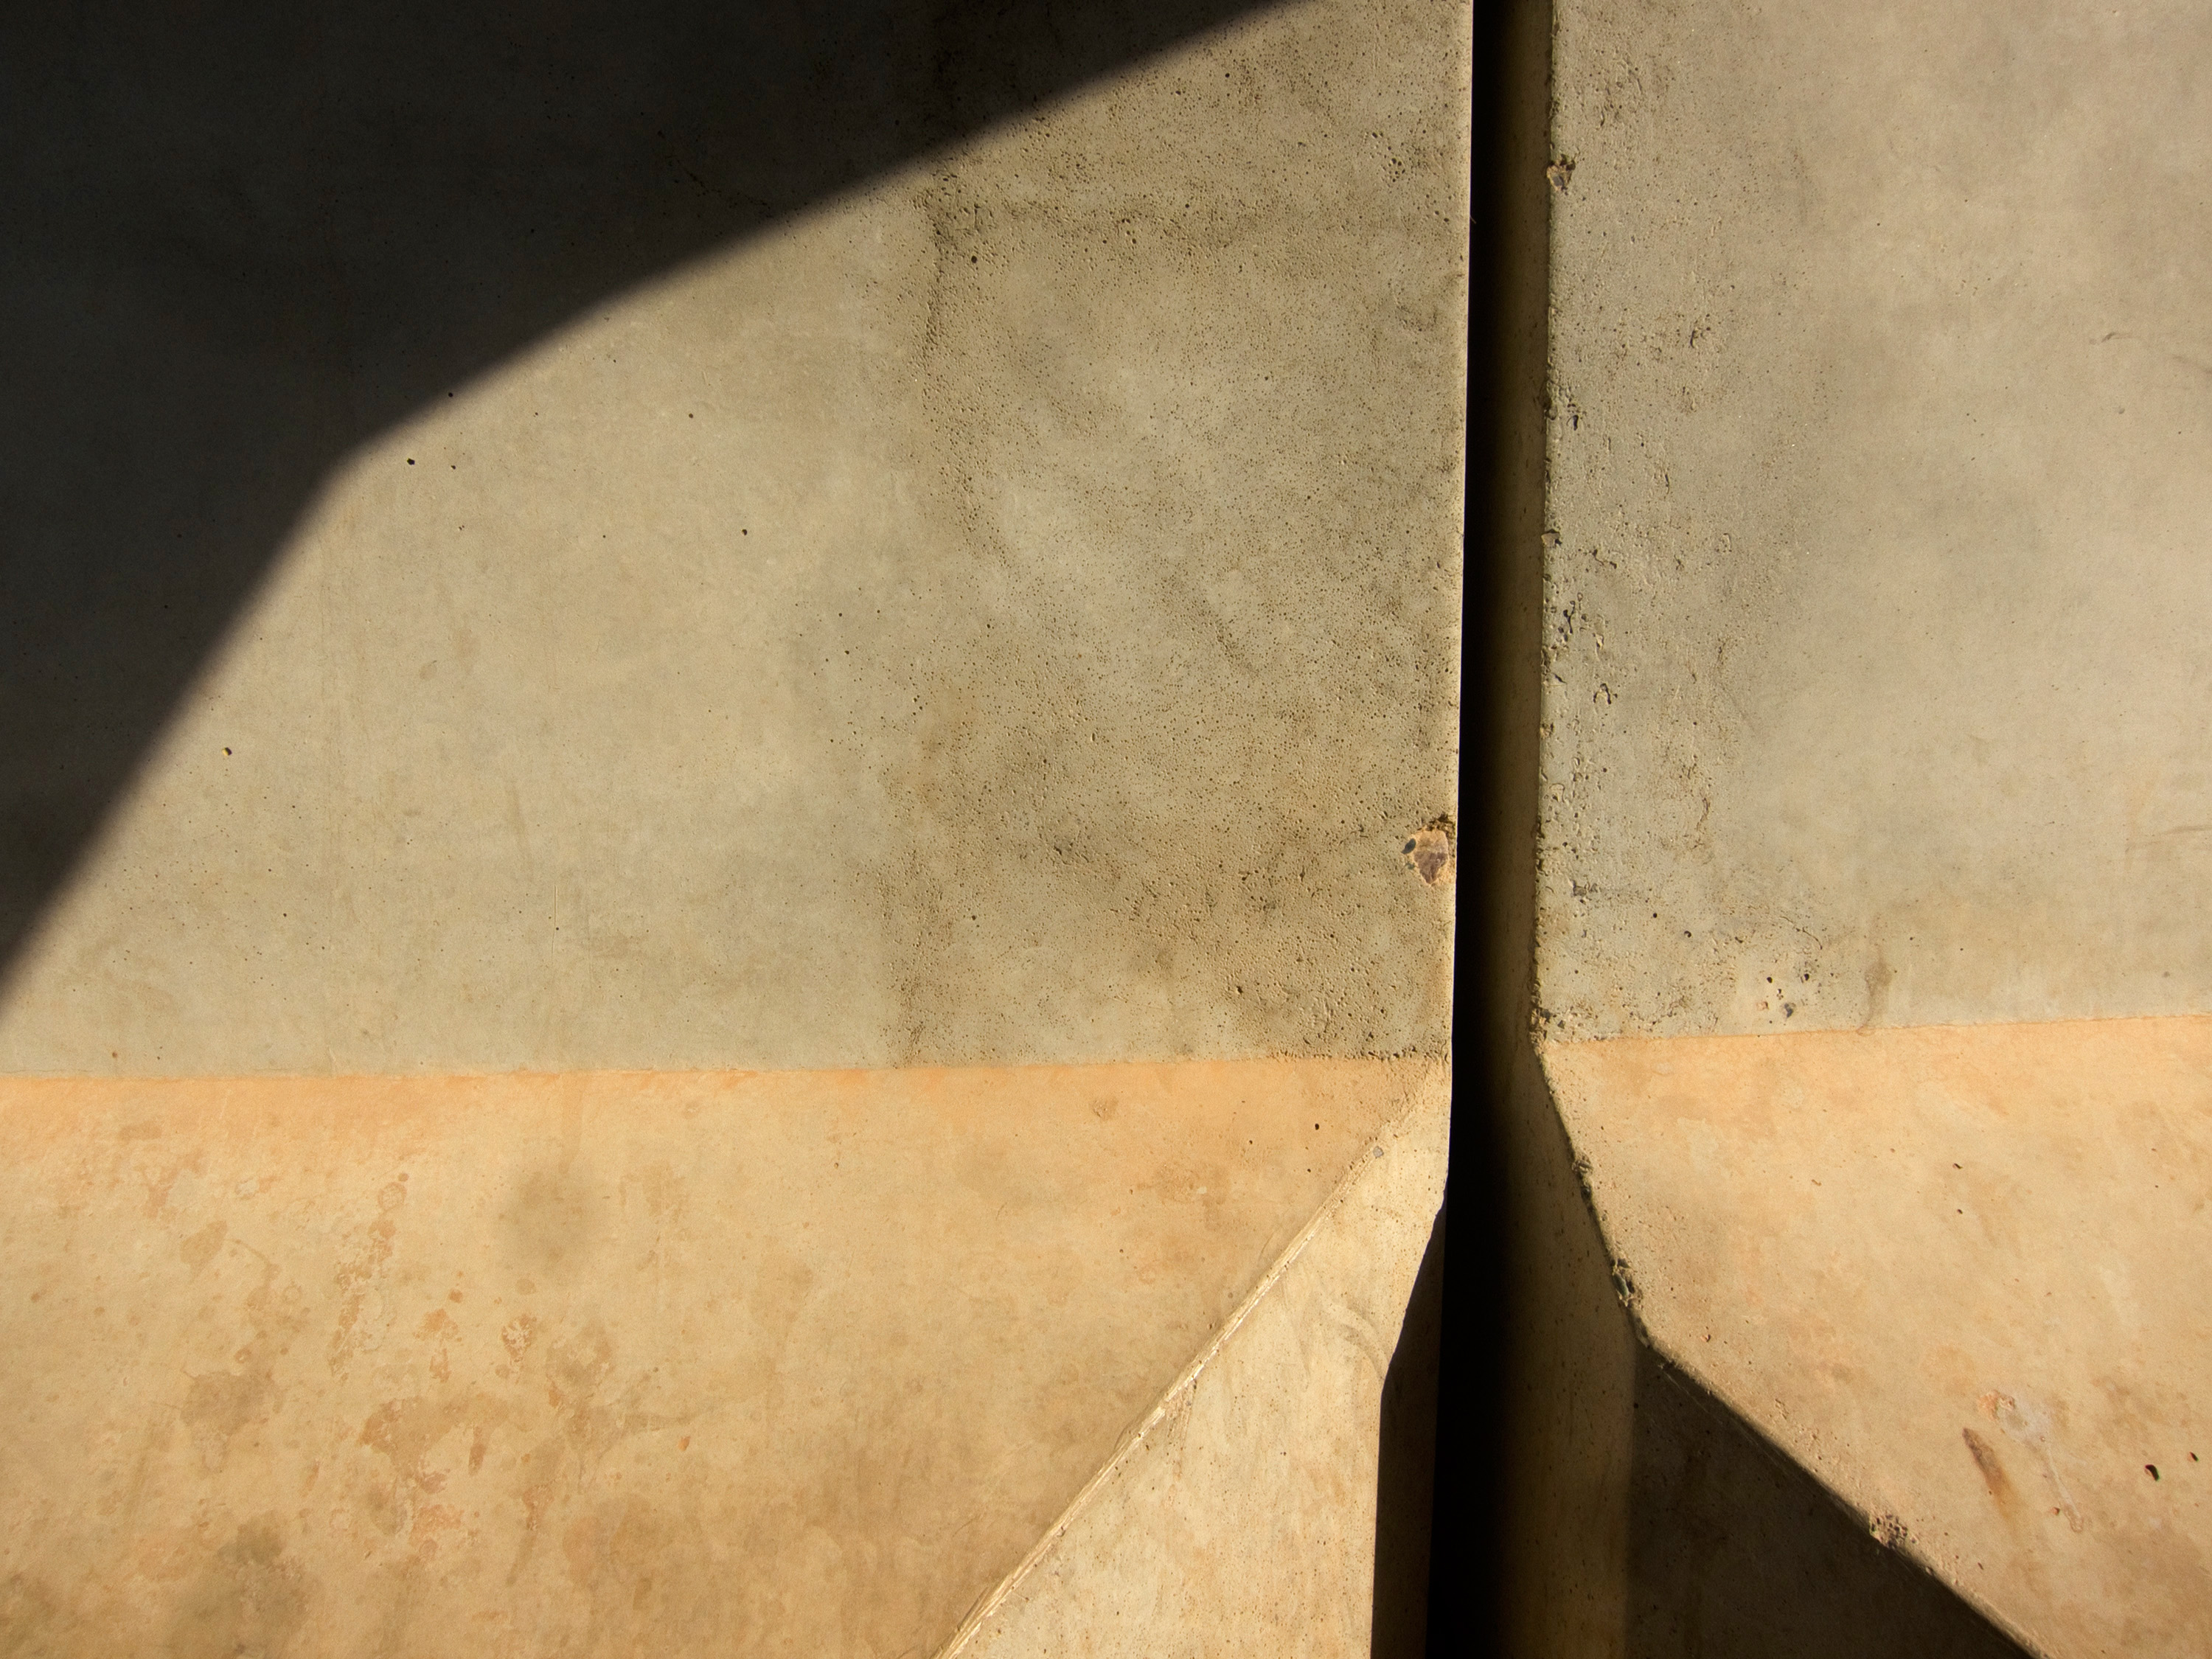
wing, light, wood, texture, floor, wall, ceiling, line, lighting, material, shape, iraq, jointbasebalad, flooring